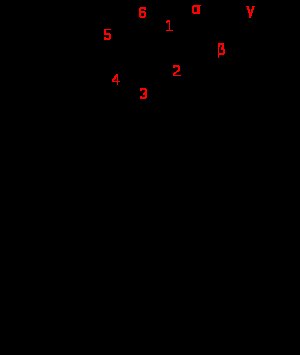
Lignin / Biosyntese / Biosyntese af lignins byggeelementer
Forskellige ligninenheder: kumarylalkohol (1), koniferylalkohol (2) og Sinapylalkohol (3)
"Lignin af latin lignum = ""træstof"", ""ved"". Lignin virker – populært sagt – som ""betonen"" i en cellevæg, hvor cellulose og hemicellulose svarer til ""armeringsjern"". Ligninerne danner en gruppe af fenoliske makromolekyler, der er sammensat af forskellige monomere byggestene. Det drejer sig om faste biopolymerer, som bliver indlejret i planternes cellevæg, hvor de fremkalder forvedningen af cellen. Ca. 20-30 % af tørstoffet i forveddede planter består af lignin, og dermed er stoffet ved siden af cellulose og kitin de mest almindeligt forekommende, organiske forbindelser på jorden. Den totale produktion af lignin antages at være på ca. 20 milliarder tons pr. år.